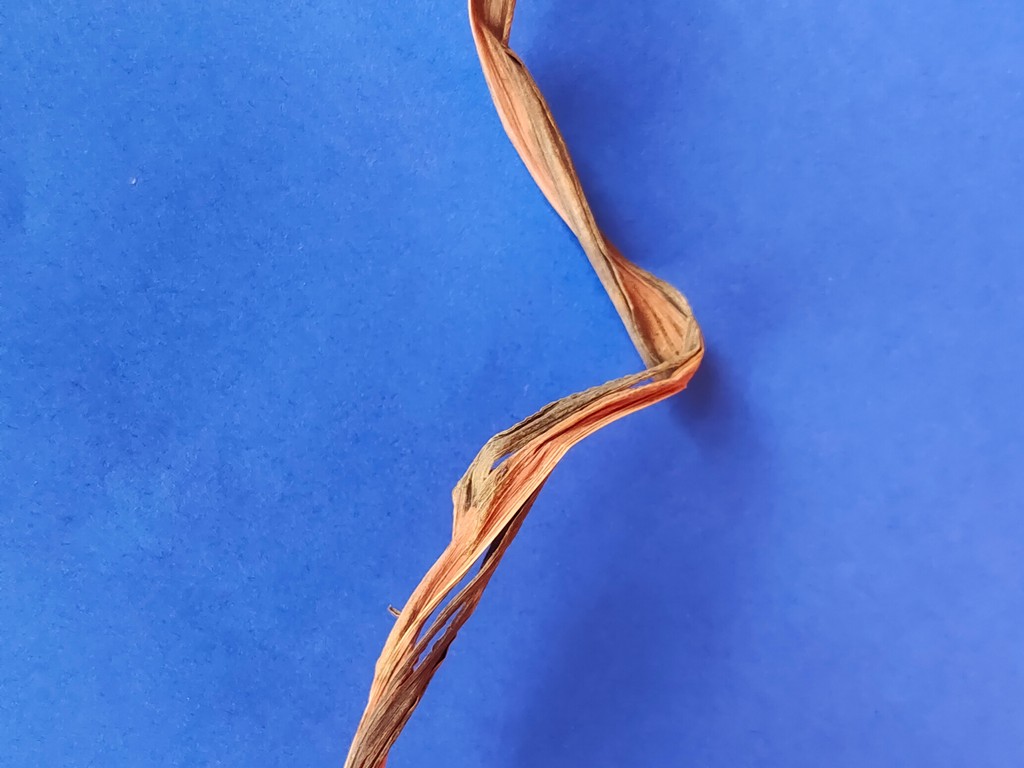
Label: Dried